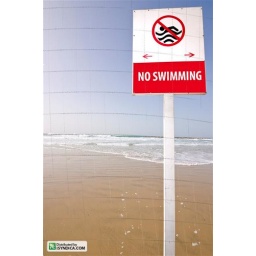
no swimming sign with sea in the background , wide angle